Frequency-dependent negative resistor

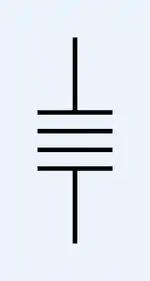
The electronic symbol for a frequency-dependent negative resistor. The symbol is intended to evoke a double capacitor.

A frequency-dependent negative resistor (FDNR) is a circuit element that exhibits a purely real negative resistance −1/("ω""kC") that decreases in magnitude at a rate of −40 dB per decade. The element is used in implementation of low-pass active filters modeled from ladder filters. The element is usually implemented from a generalized impedance converter (GIC) or gyrator. The impedance of a FDNR is